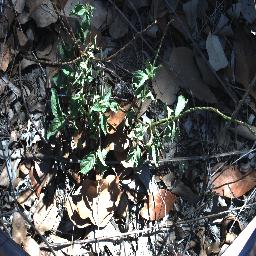
Label: snake_weed